Riders of the Purple Sage (1996 film)

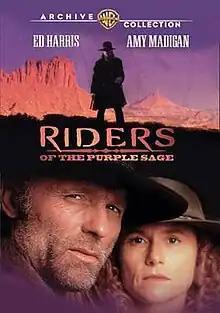
DVD cover

Riders of the Purple Sage is a 1996 American Western television film based on the 1912 novel by Zane Grey, directed by Charles Haid, adapted by Gil Dennis, and starring Ed Harris as Lassiter and Amy Madigan as Jane Withersteen. The film aired on TNT on January 21, 1996.